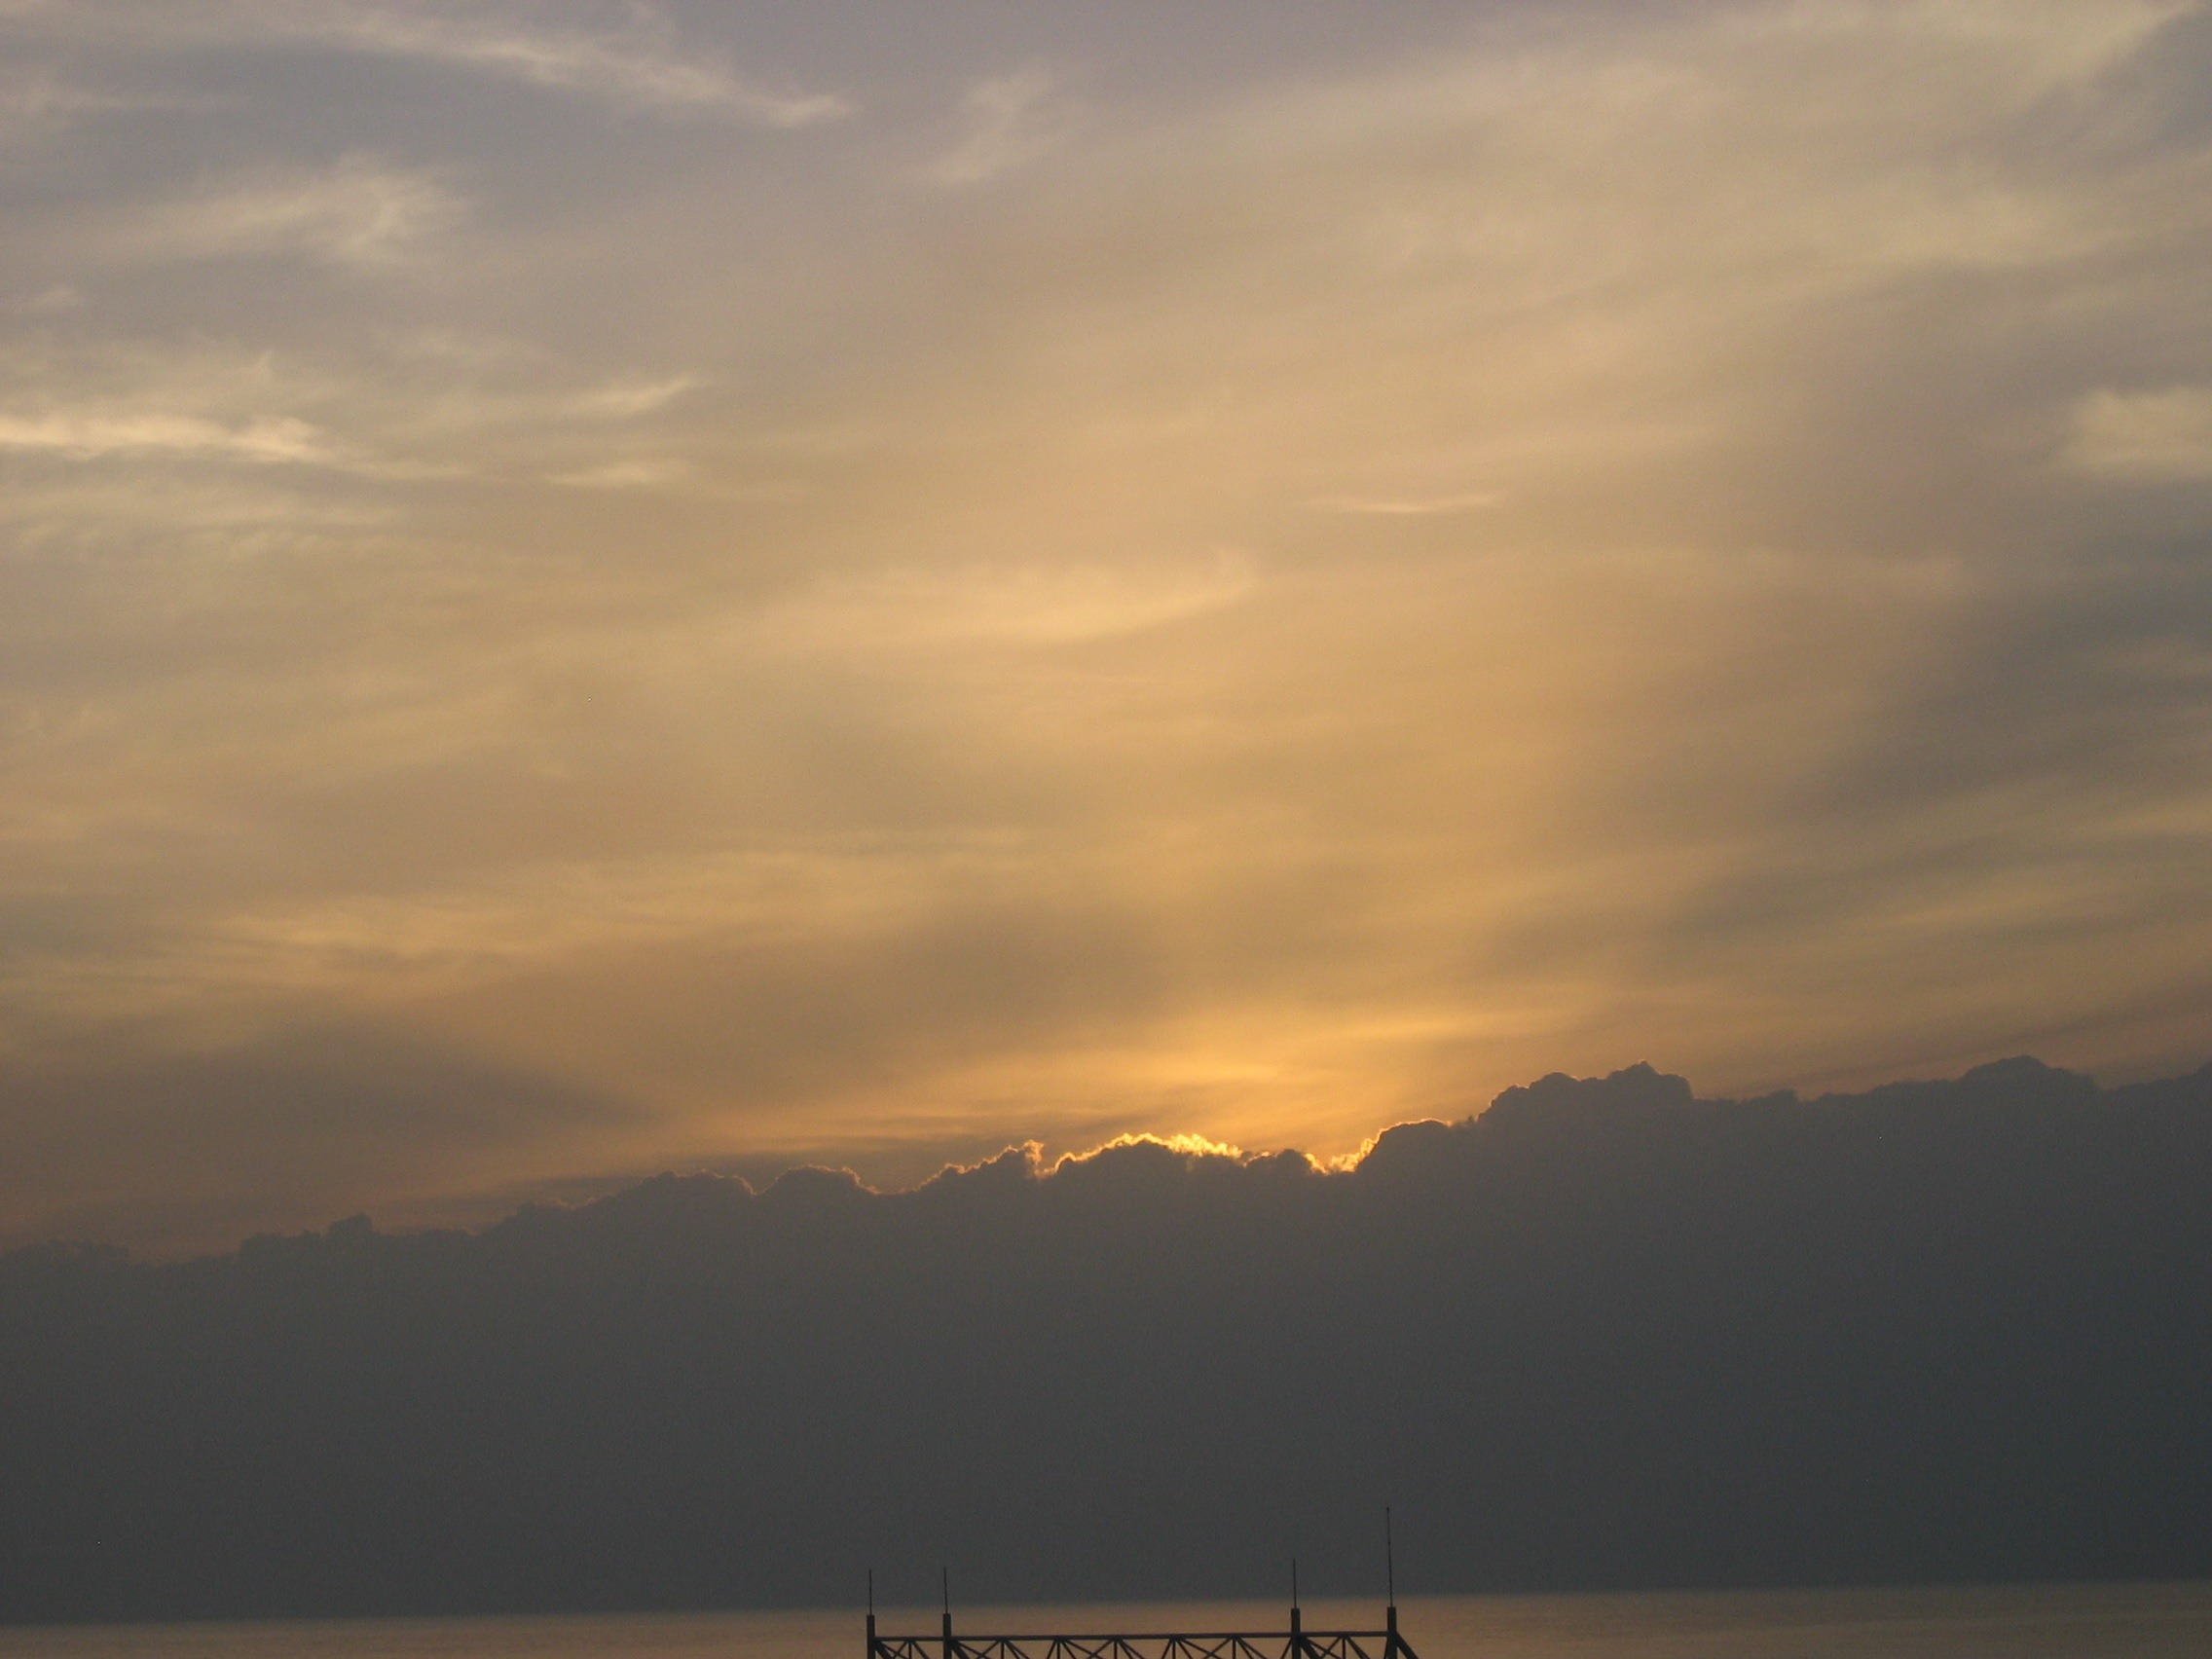
sea, coast, ocean, horizon, mountain, cloud, sky, sun, sunrise, sunset, sunlight, morning, lake, dawn, atmosphere, dusk, evening, reflection, bay, loch, afterglow, atmospheric phenomenon